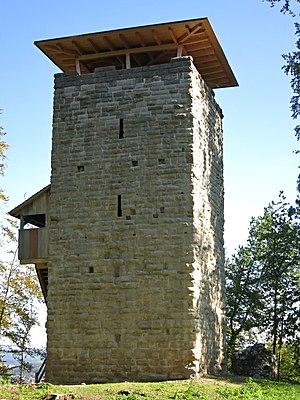
Cette liste présente les biens culturels d'importance nationale dans le canton de Zurich. Cette liste correspond à l'édition 2009 de l'Inventaire Suisse des biens culturels d'importance nationale pour le canton de Zurich. Il est trié par commune et inclus : 204 bâtiments séparés, 66 collections, 50 sites archéologiques et trois cas particuliers.